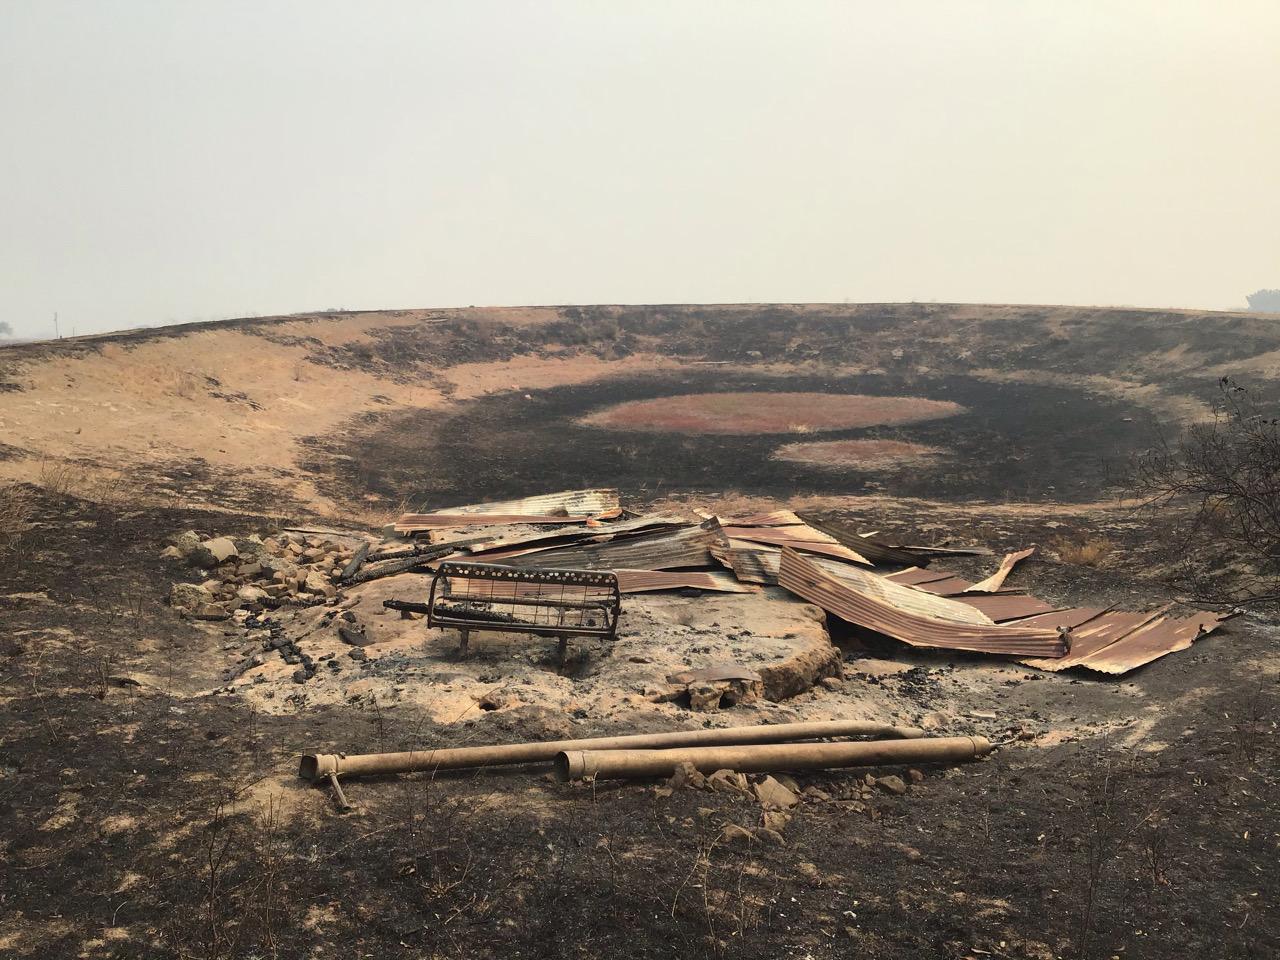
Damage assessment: destroyed